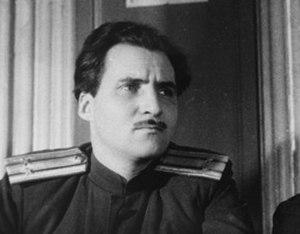
Constantin Mikhaïlovitch Simonov, Kirill Mikhaïlovitch dit Constantine, est un poète écrivain et journaliste soviétique. Membre du Parti communiste de l'Union soviétique depuis 1942.